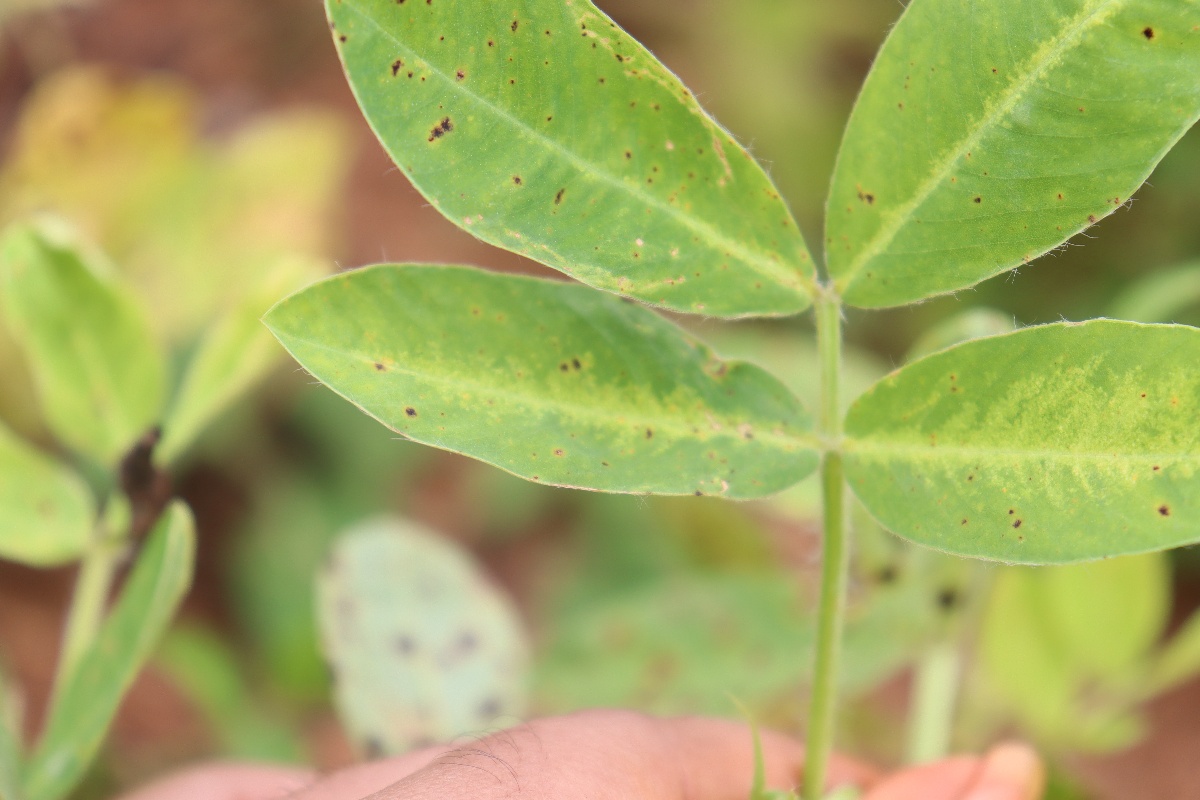
Label: late leaf spot